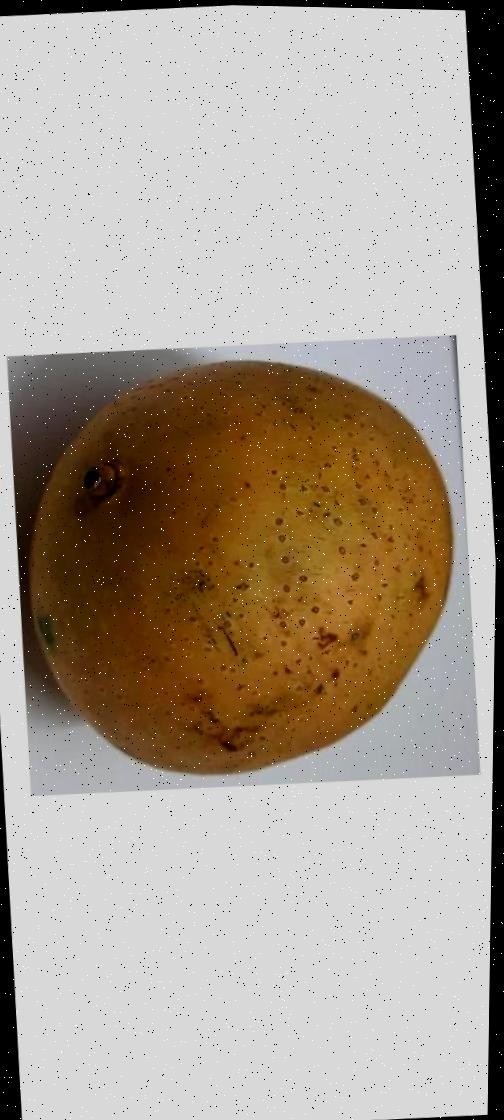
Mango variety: Ashshina Classic